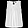
Label: Shirt